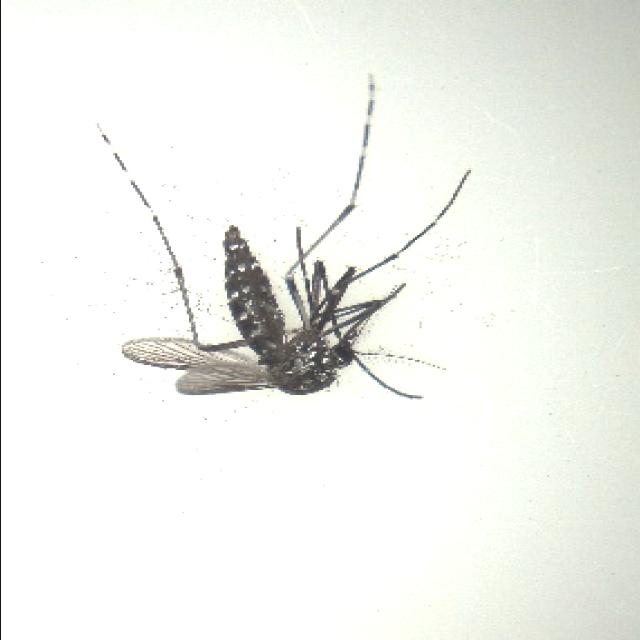
Species: aedes_albopictus